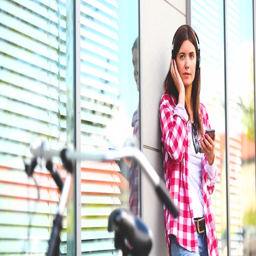
woman listening music with headphone in the city .